NES International School

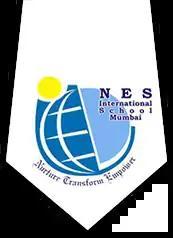

NES International School is an IB accredited school in Mumbai, India having schools in Mulund and Dombivli. The school was established in 2005, by Dr. Ramaswamy Varadarajan who has also founded the NES High School, Bhandup in 1963. It is known for its reputation as one of the best schools in Mumbai and the 3rd best school in India.